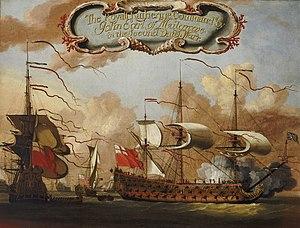
Peinture représentant le vaisseau britannique HMS Royal Katherine, lancé en 1664.
Le HMS Royal Katherine est un vaisseau de ligne de second rang de 84 canons de la Royal Navy britannique. Il est construit au Woolwich Dockyard et lancé en 1664.